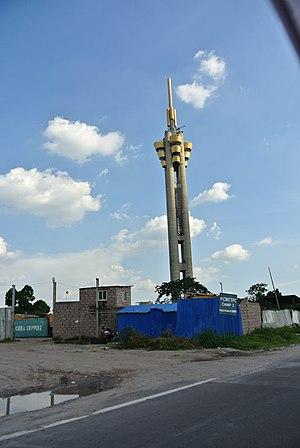
L’histoire urbaine de Kinshasa, retrace la formation des divers quartiers dans la plaine et sur les collines périphériques du Pool Malebo, qui est actuellement la ville de Kinshasa.